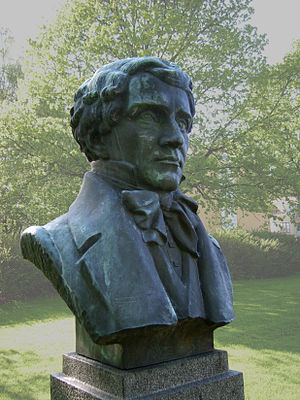
Adolf Fredrik Lindblad
Adolf Fredrik Lindblads buste i Lindbladsparken i Skänninge.
Adolf Fredrik Lindblad var en svensk komponist.